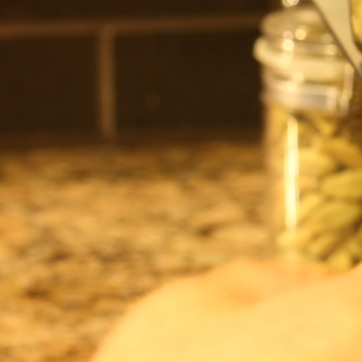
Material: polishedstone